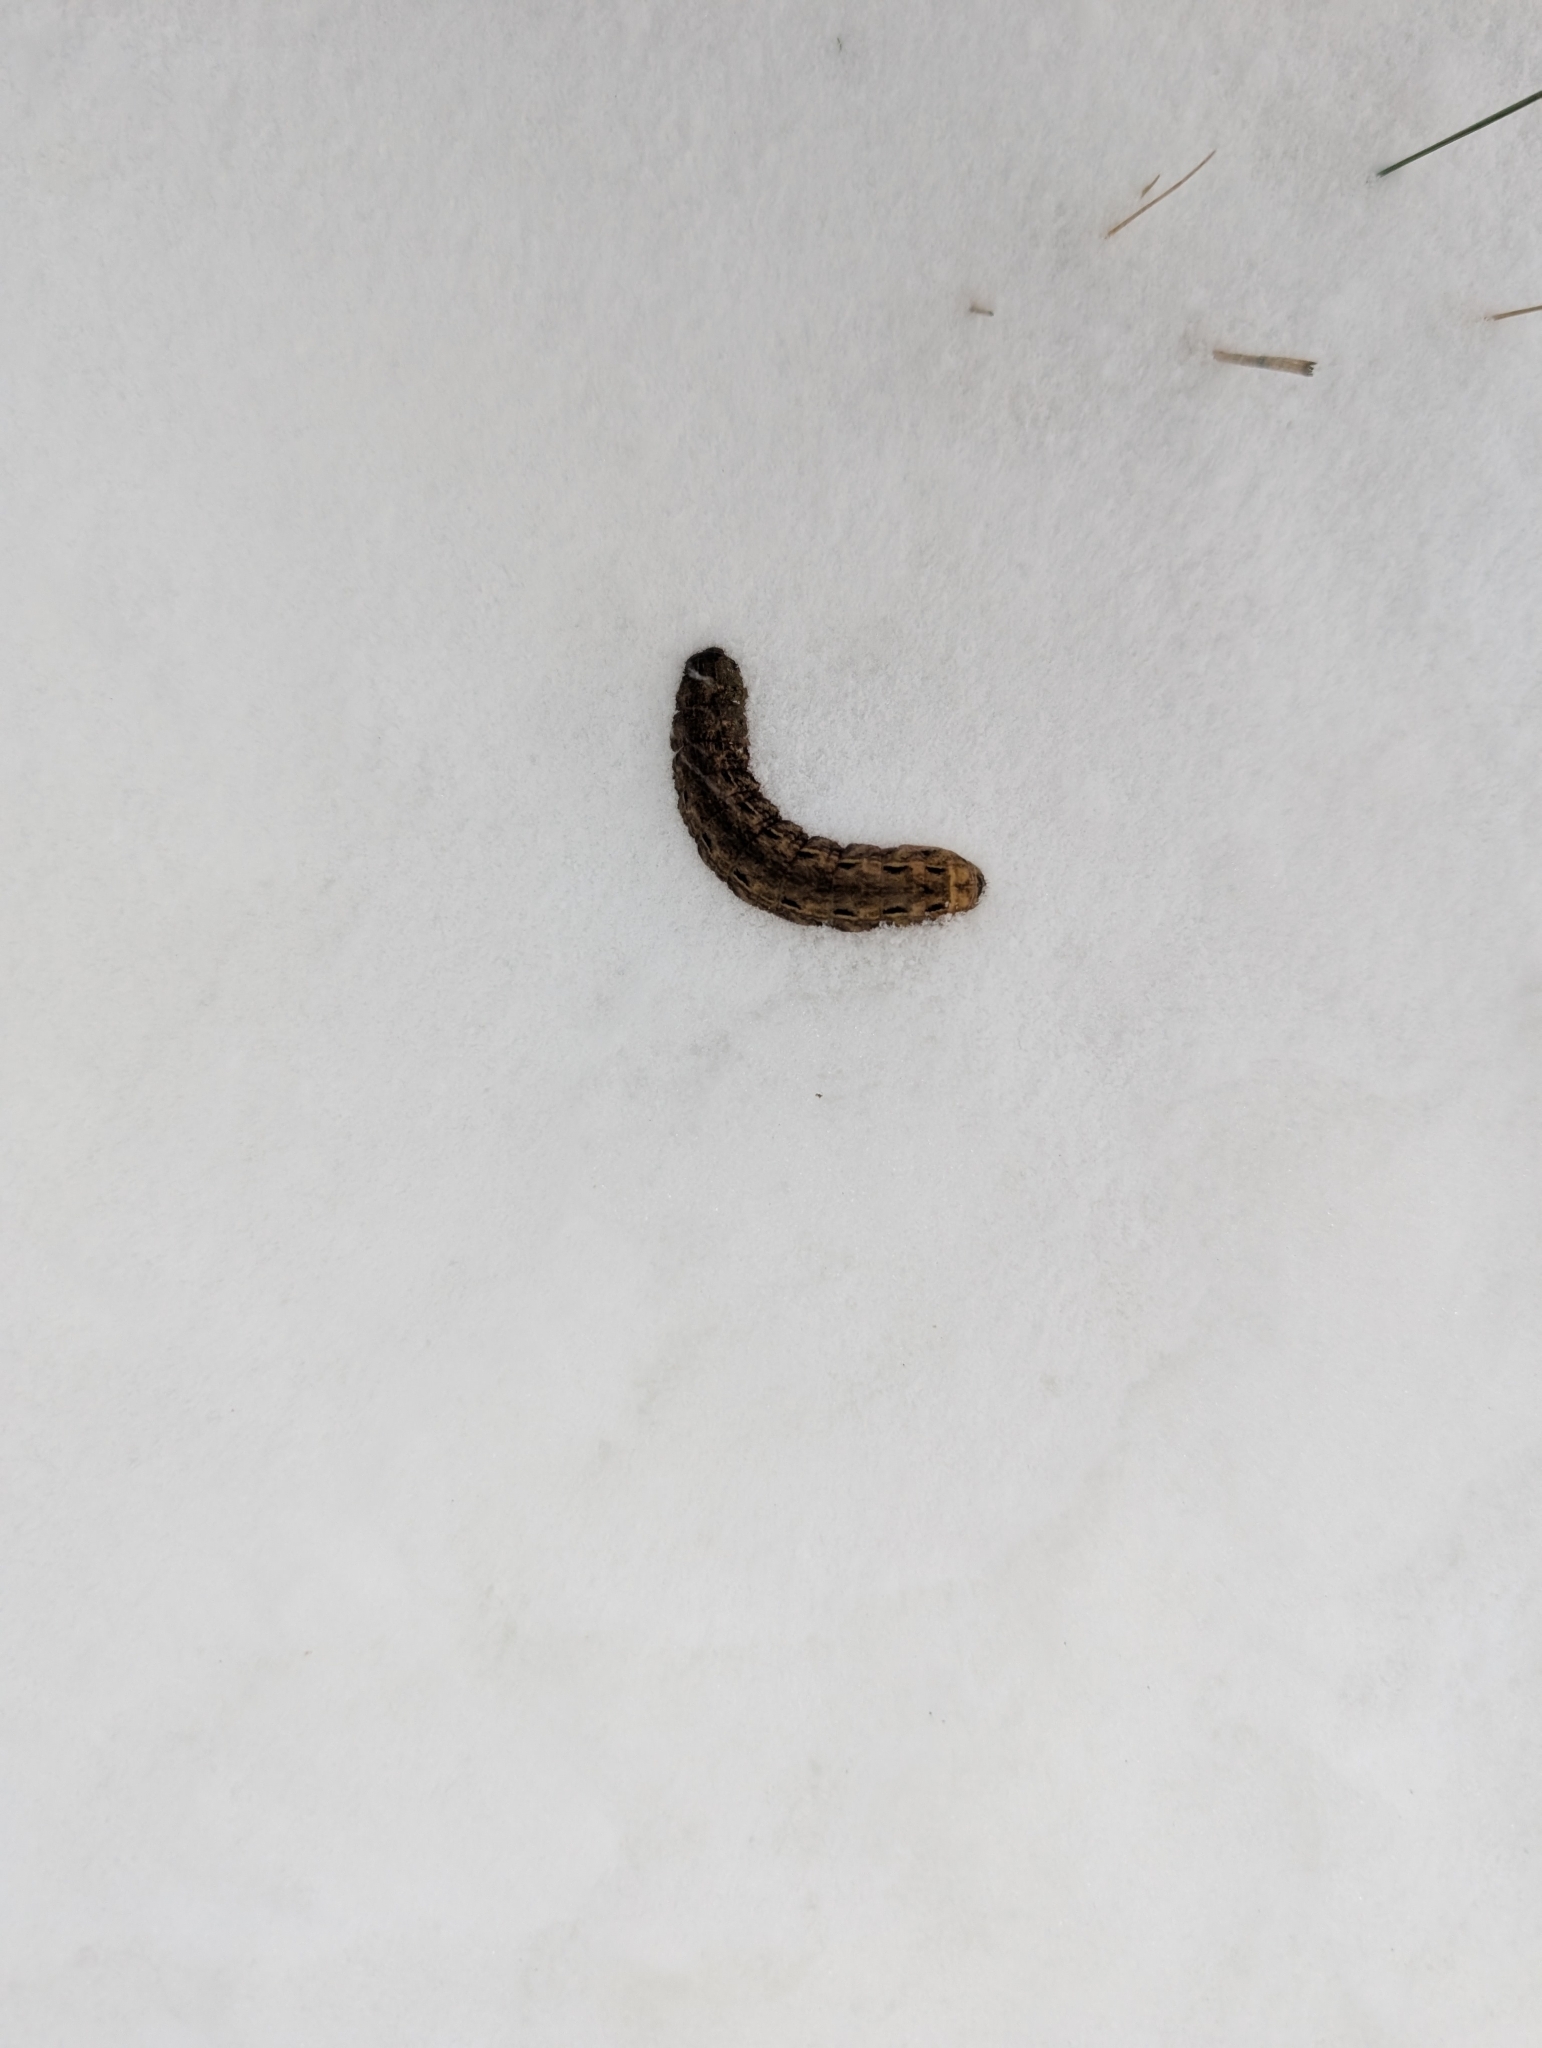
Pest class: cutworms